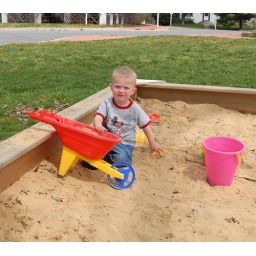
md. sunrise farm , 4-11-2008 , gambrills , Eric playing in the sand box , odenton ,